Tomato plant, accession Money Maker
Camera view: bottom (45 deg); turntable rotation: 240 degrees
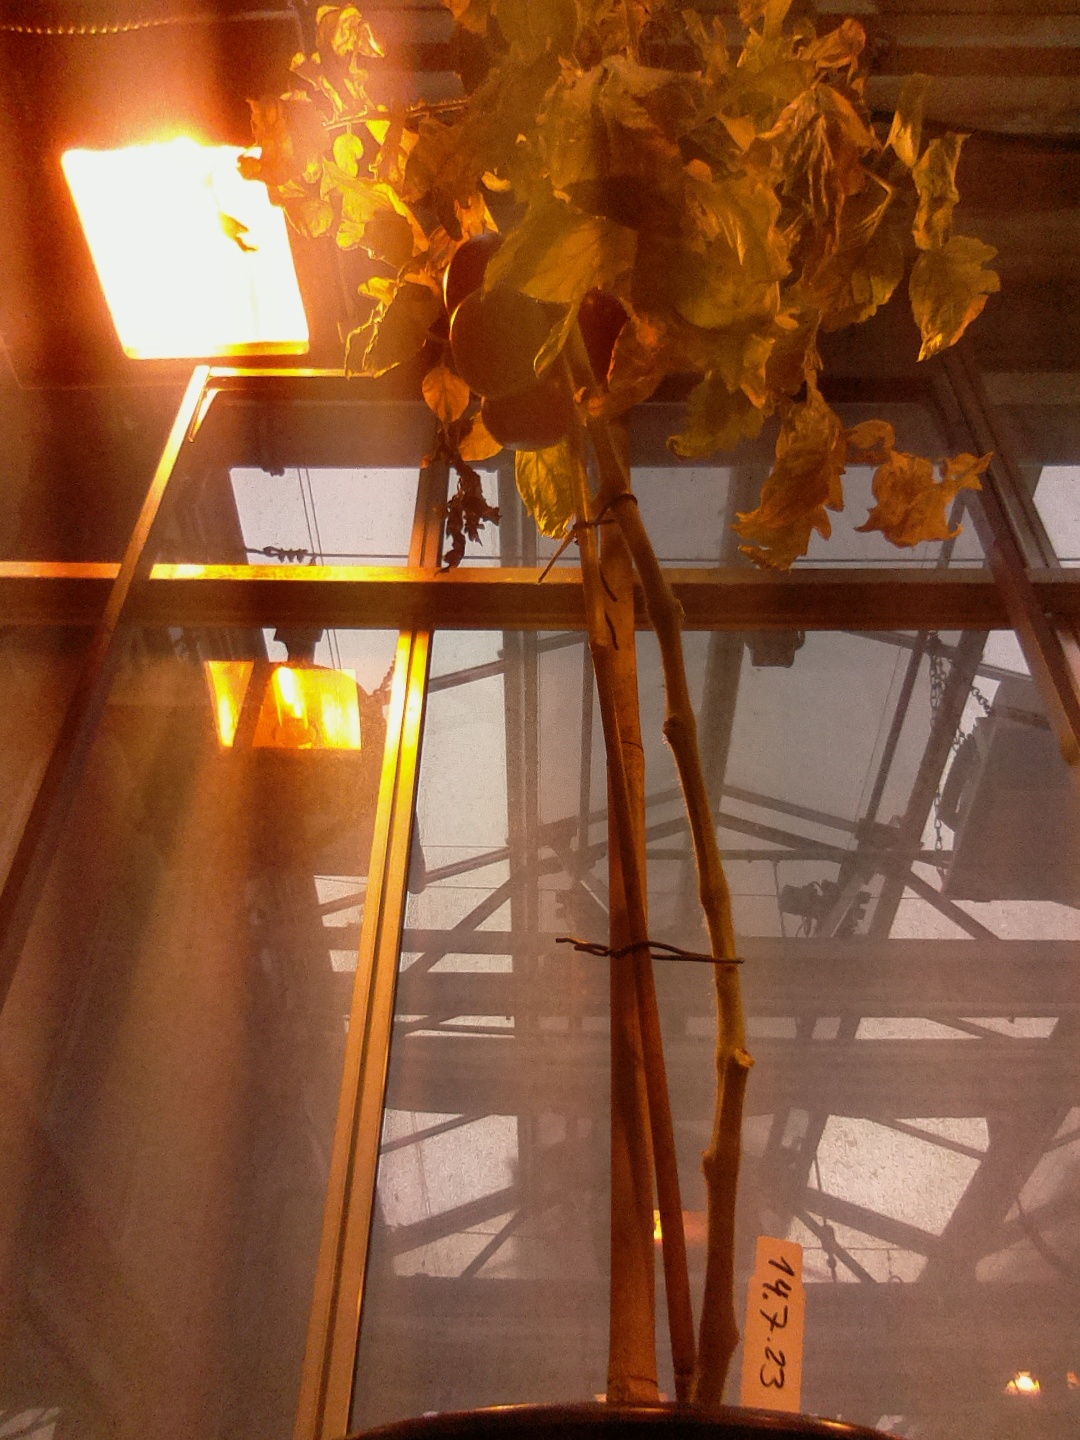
BBCH growth stage 86: 60%-70% of fruits show typical fully ripe color